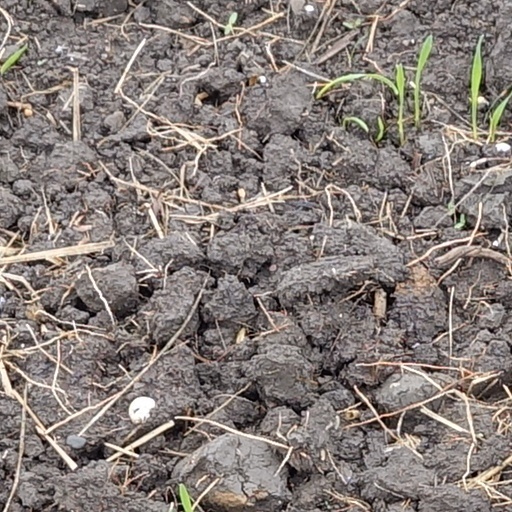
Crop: wheat